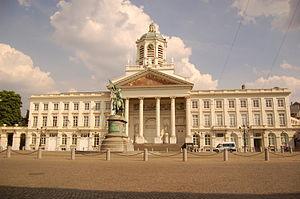
Place Royale - Bruxelles
Le Quartier Royal ou Quartier de la Cour est un quartier historique de Bruxelles situé entre le parc de Bruxelles, la place Royale, le Mont des Arts et le Sablon.
La cathédrale Saint-Jacques-sur-Coudenberg connue également comme l'église Saint-Jacques-sur-Coudenberg, construite entre 1776 à 1787, fait partie d’un ensemble de neuf bâtiments néo-classiques qui forment le pourtour de la place Royale à Bruxelles en Belgique.
L'abbaye Saint-Jacques-sur-Coudenberg, plus communément appelée abbaye du Coudenberg, était une abbaye tenue par les chanoines réguliers de saint Augustin, sur la colline du Coudenberg, à Bruxelles, entre 1731 et 1795, mais dont l'origine remonte au XIIᵉ siècle. À cet endroit, en effet, en 1162, une chapelle est cédée à l'Ordre du Temple, laquelle a servi d'oratoire au château des comtes de Louvain et de Bruxelles, puis elle est devenue un prieuré au XIVᵉ siècle.
La place Royale est une place de Bruxelles à laquelle on accède par la rue Royale, la rue de Namur, la rue de la Régence, la rue du Musée et la rue Montagne de la Cour. Réalisée entre 1775 et 1782 dans le cadre d'un projet urbanistique comprenant le parc de Bruxelles, il s'agit d'une place de style néoclassique, rectangulaire et symétrique, de 77 m X 113 m.